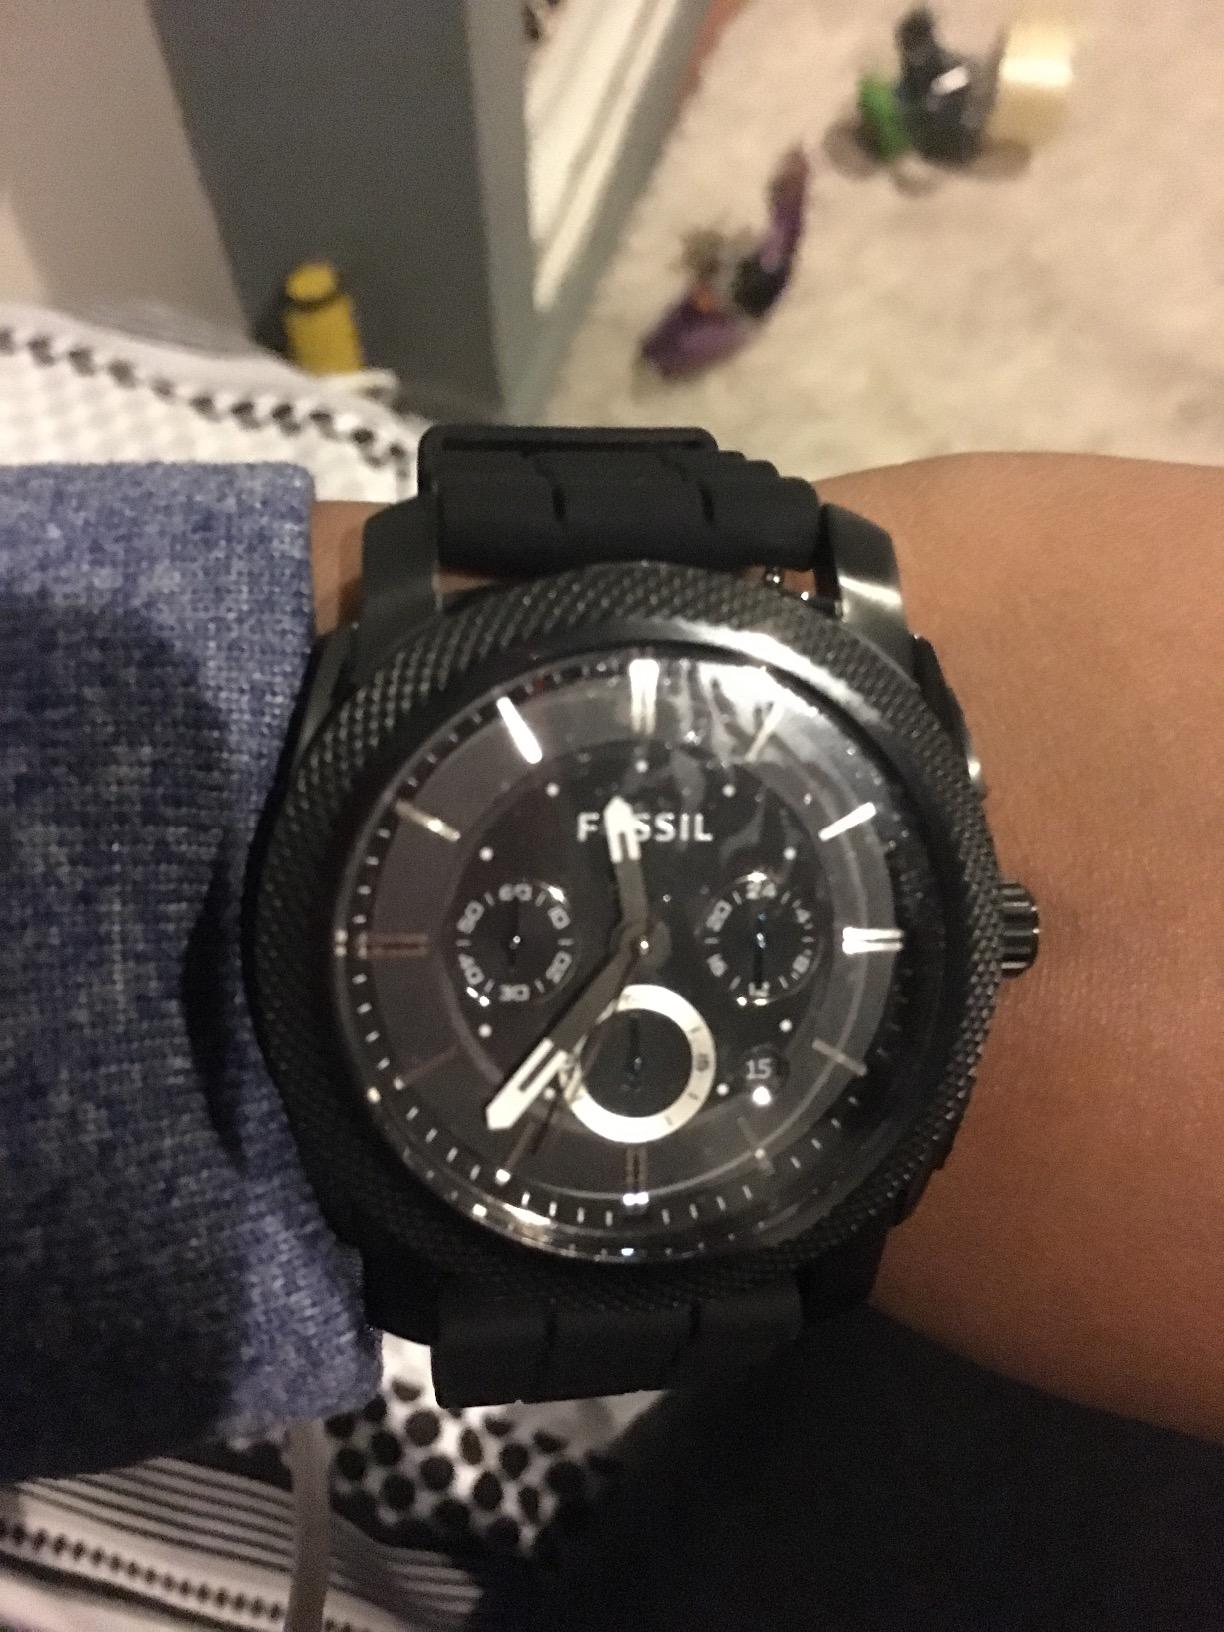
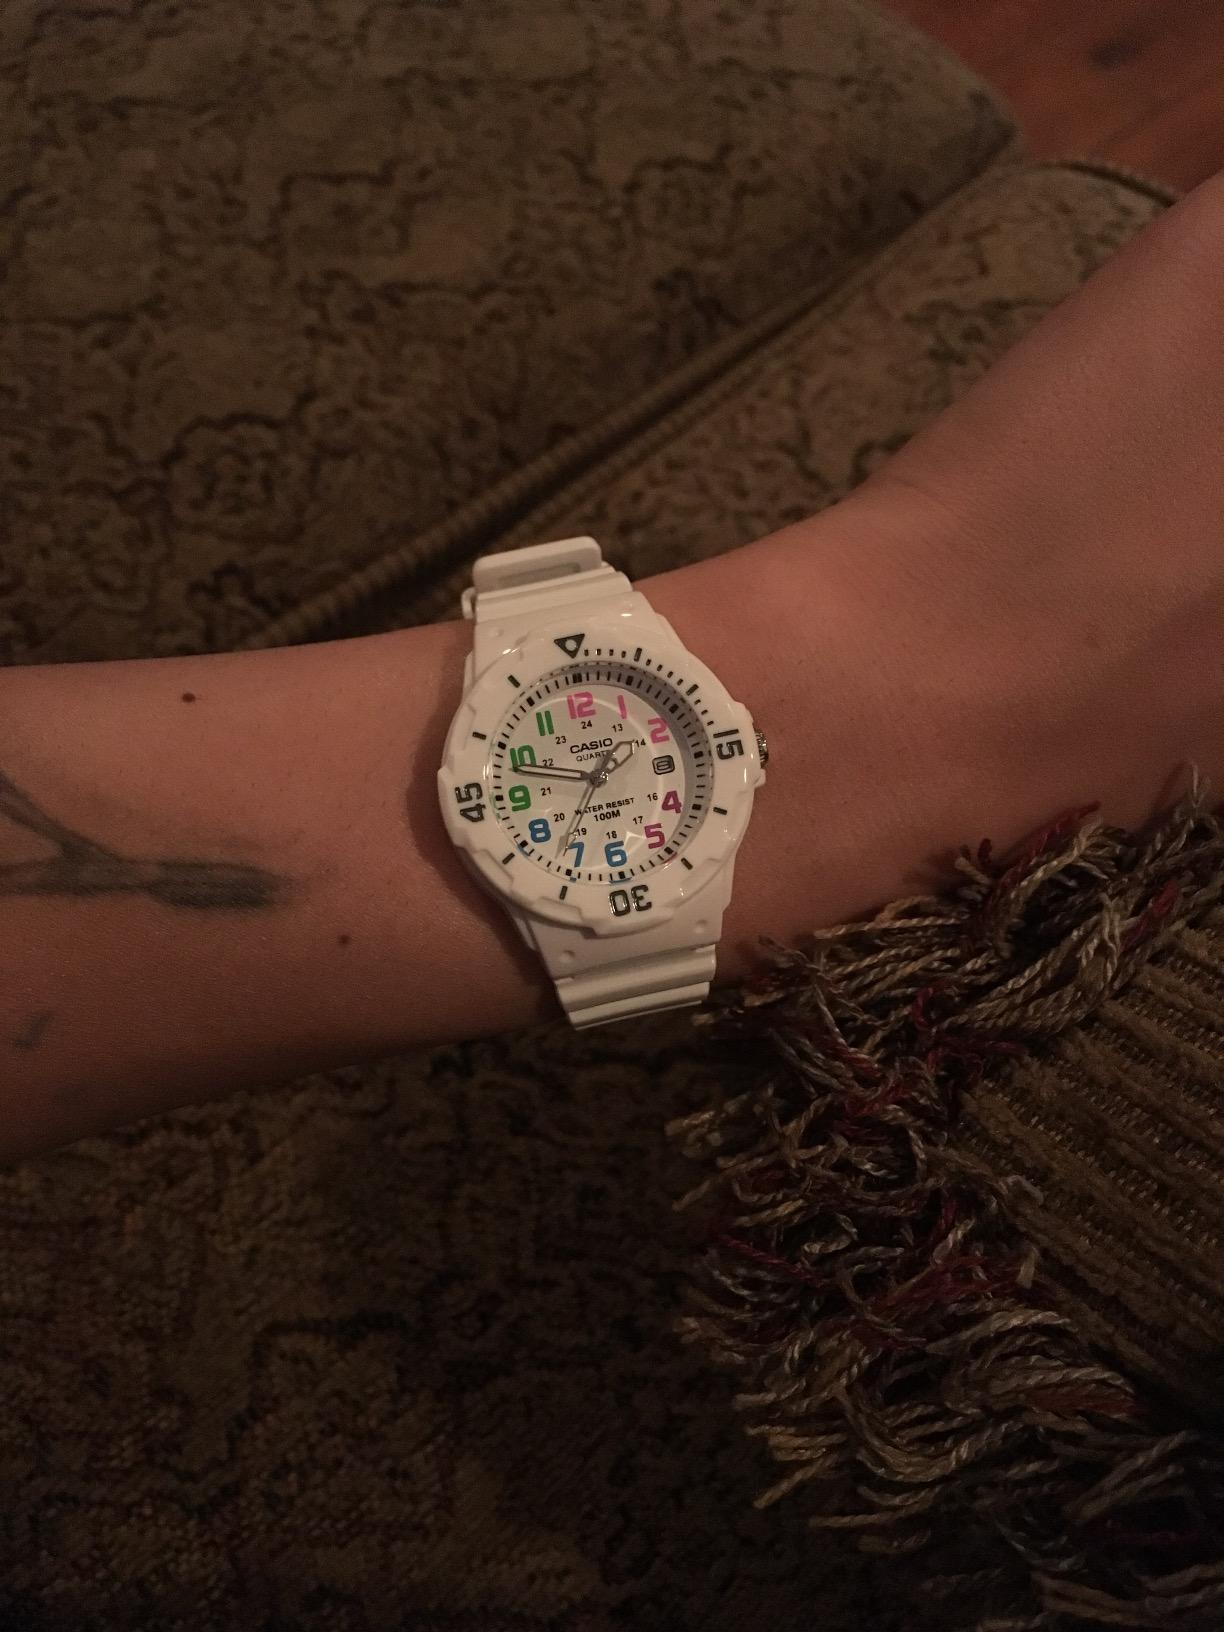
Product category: accessories_watch
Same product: no